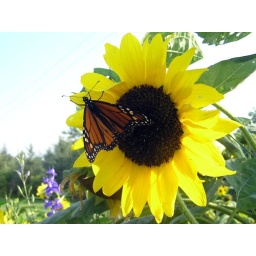
Male Monarch butterfly on sunflower in my backyard